Dorota Segda

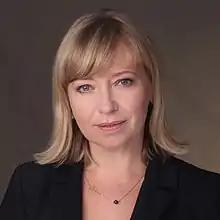
Dorota Segda

Dorota Segda (born 12 February 1966) in Kraków, Poland, is a Polish theatre, film and television actress. Besides acting, she is also a Professor of Theatre Arts, and the Rector since 2016, at the AST National Academy of Theatre Arts in Kraków. In 2015, she was awarded Poland's Silver Medal for Merit to Culture – Gloria Artis.